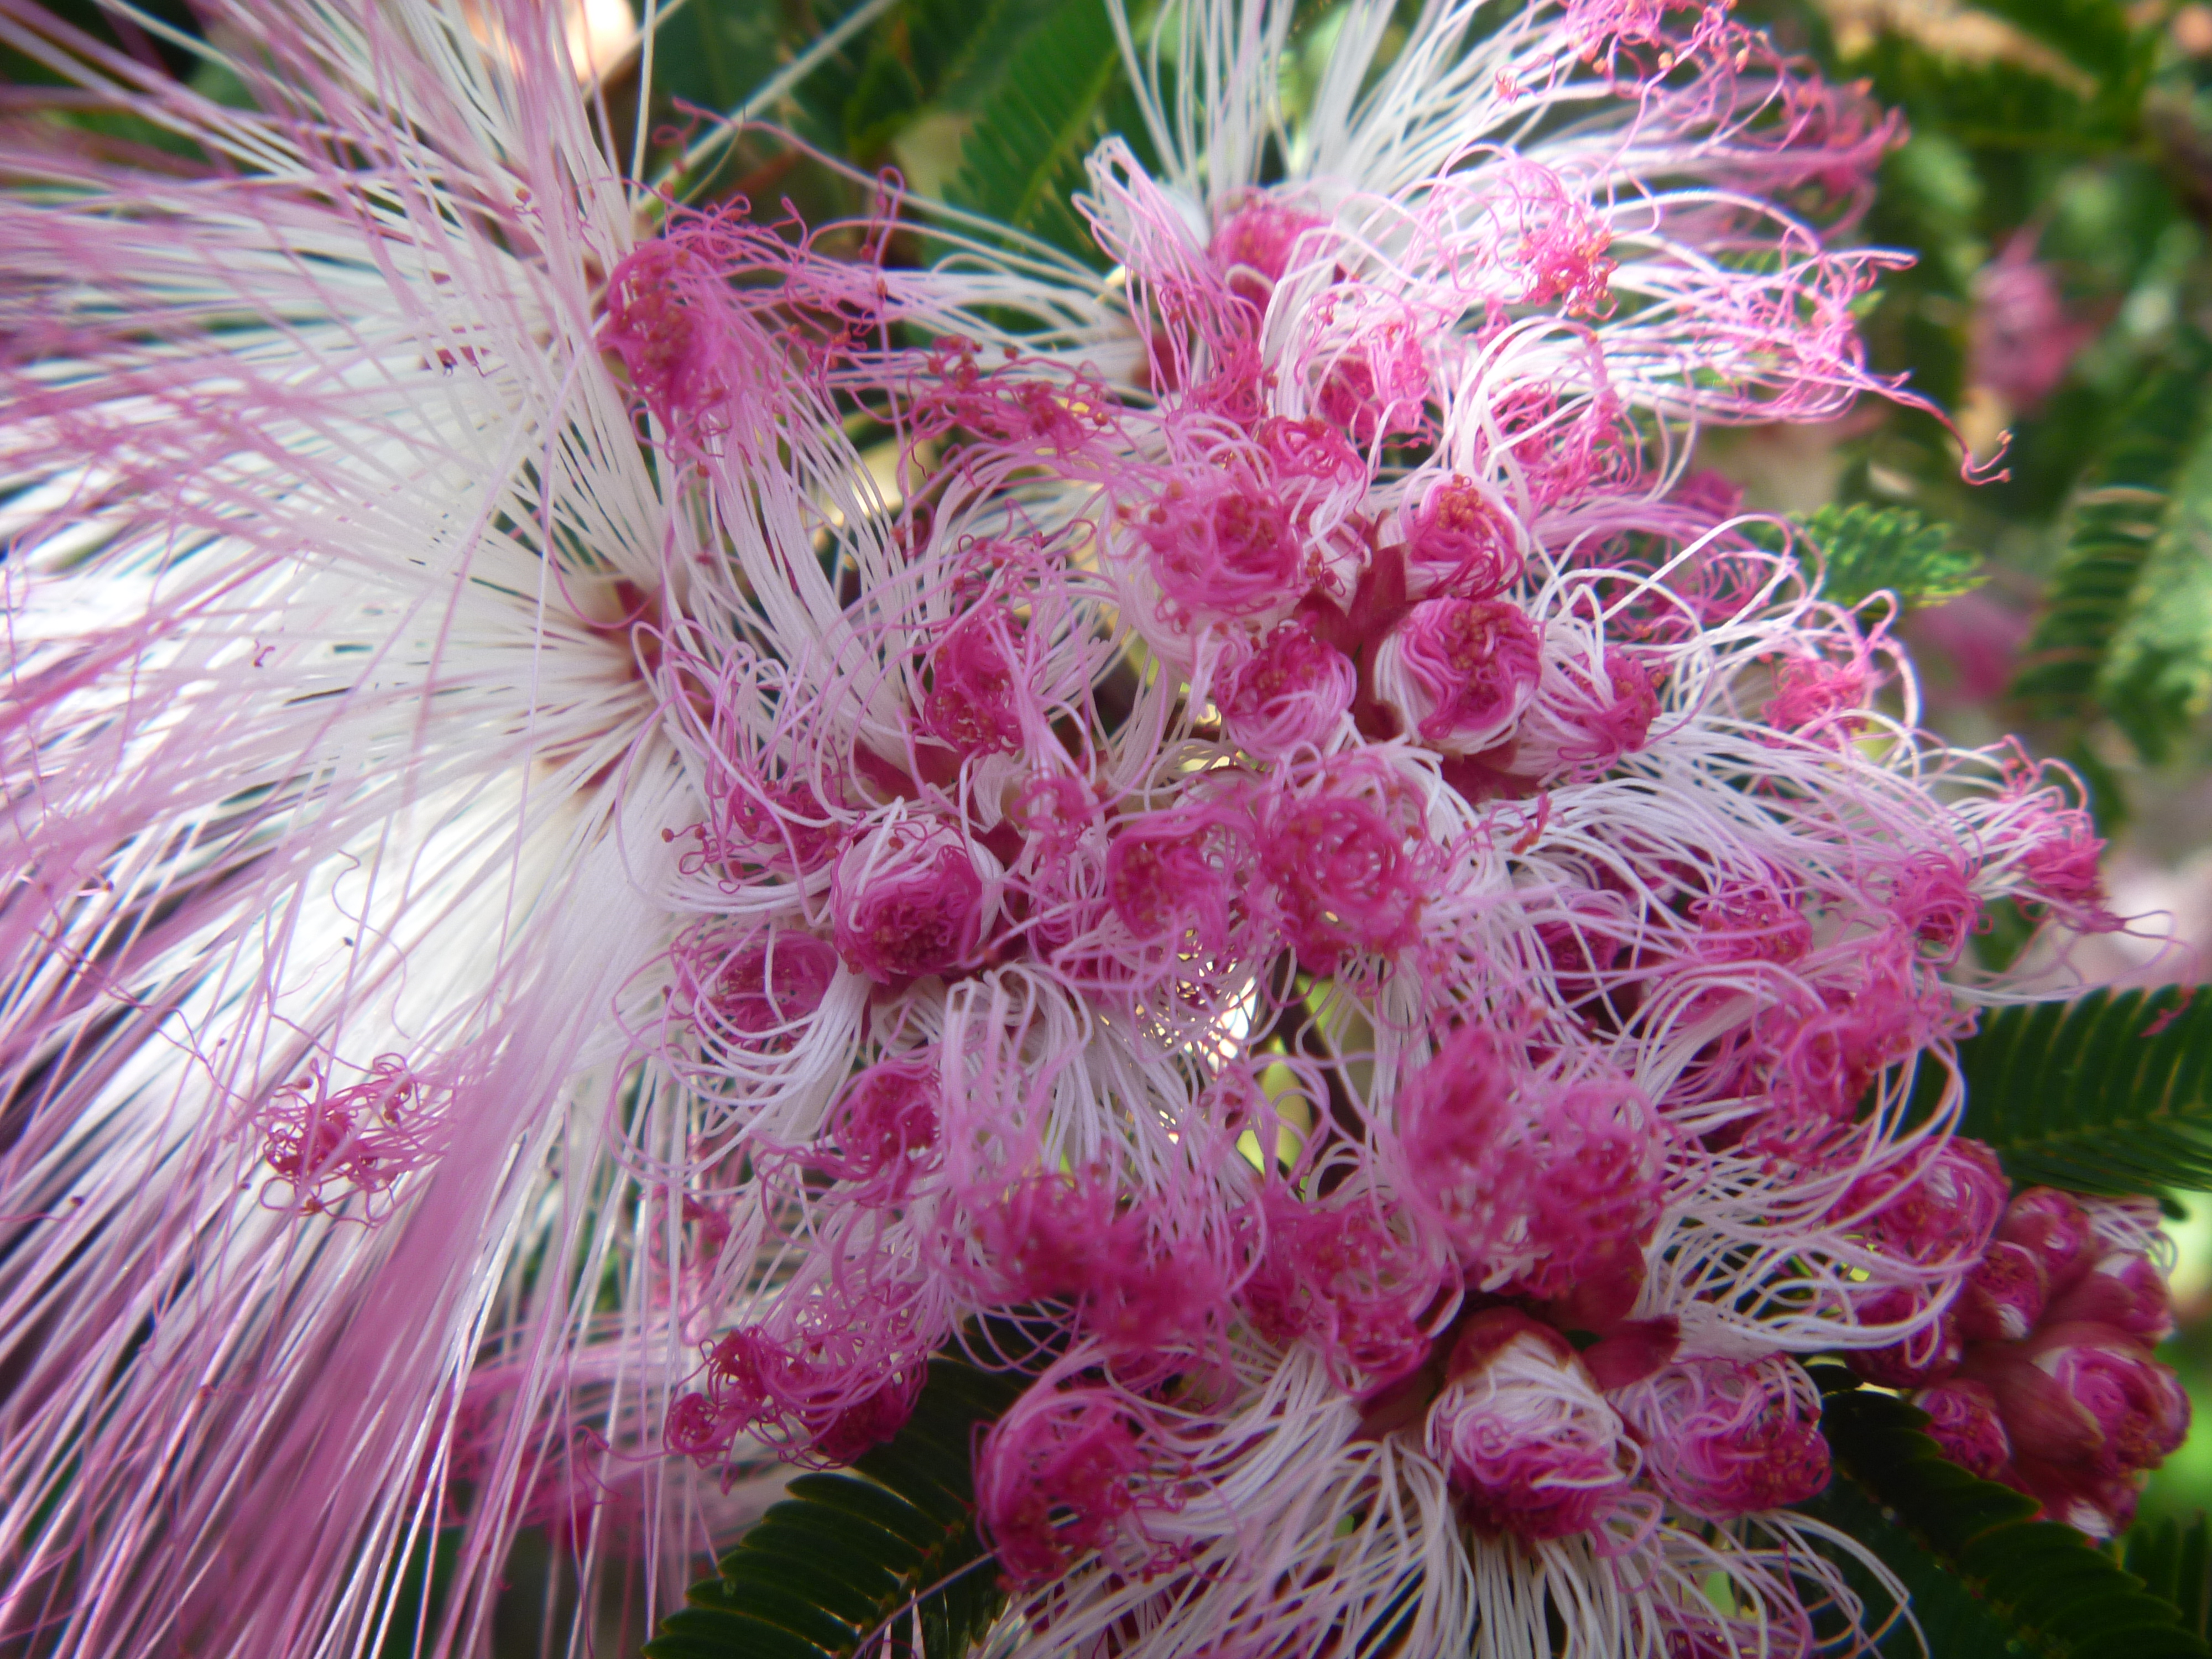
blossom, plant, white, flower, petal, produce, pink, flora, shrub, blanco, flor, calliandraparvifolia, plumerillorosado, rosado, dianthus, flowering plant, daisy family, land plant